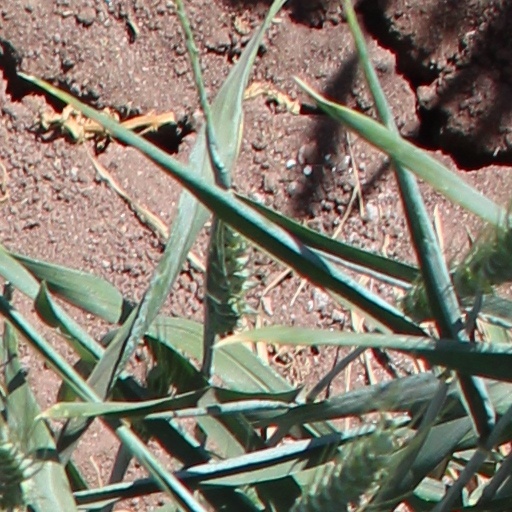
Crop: wheat